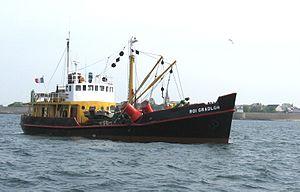
Créé en 1806, en France, le service des phares et balises est chargé d'entretenir les dispositifs d'aide à la navigation mis en place le long des côtes de France et d'Outre-mer pour signaler les dangers et baliser les routes maritimes et les chenaux d'accès aux ports. Ce service relève de la direction interrégionale de la Mer.